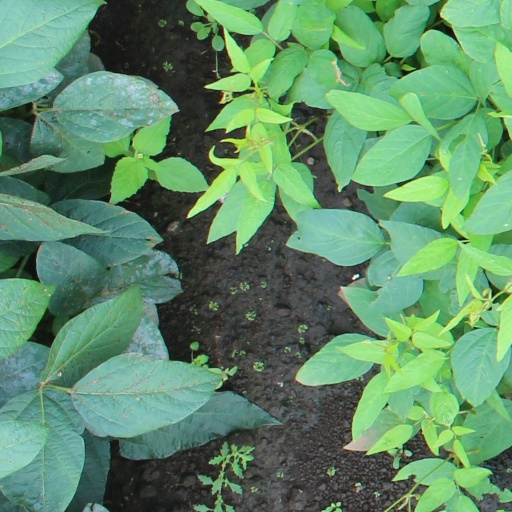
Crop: soybean